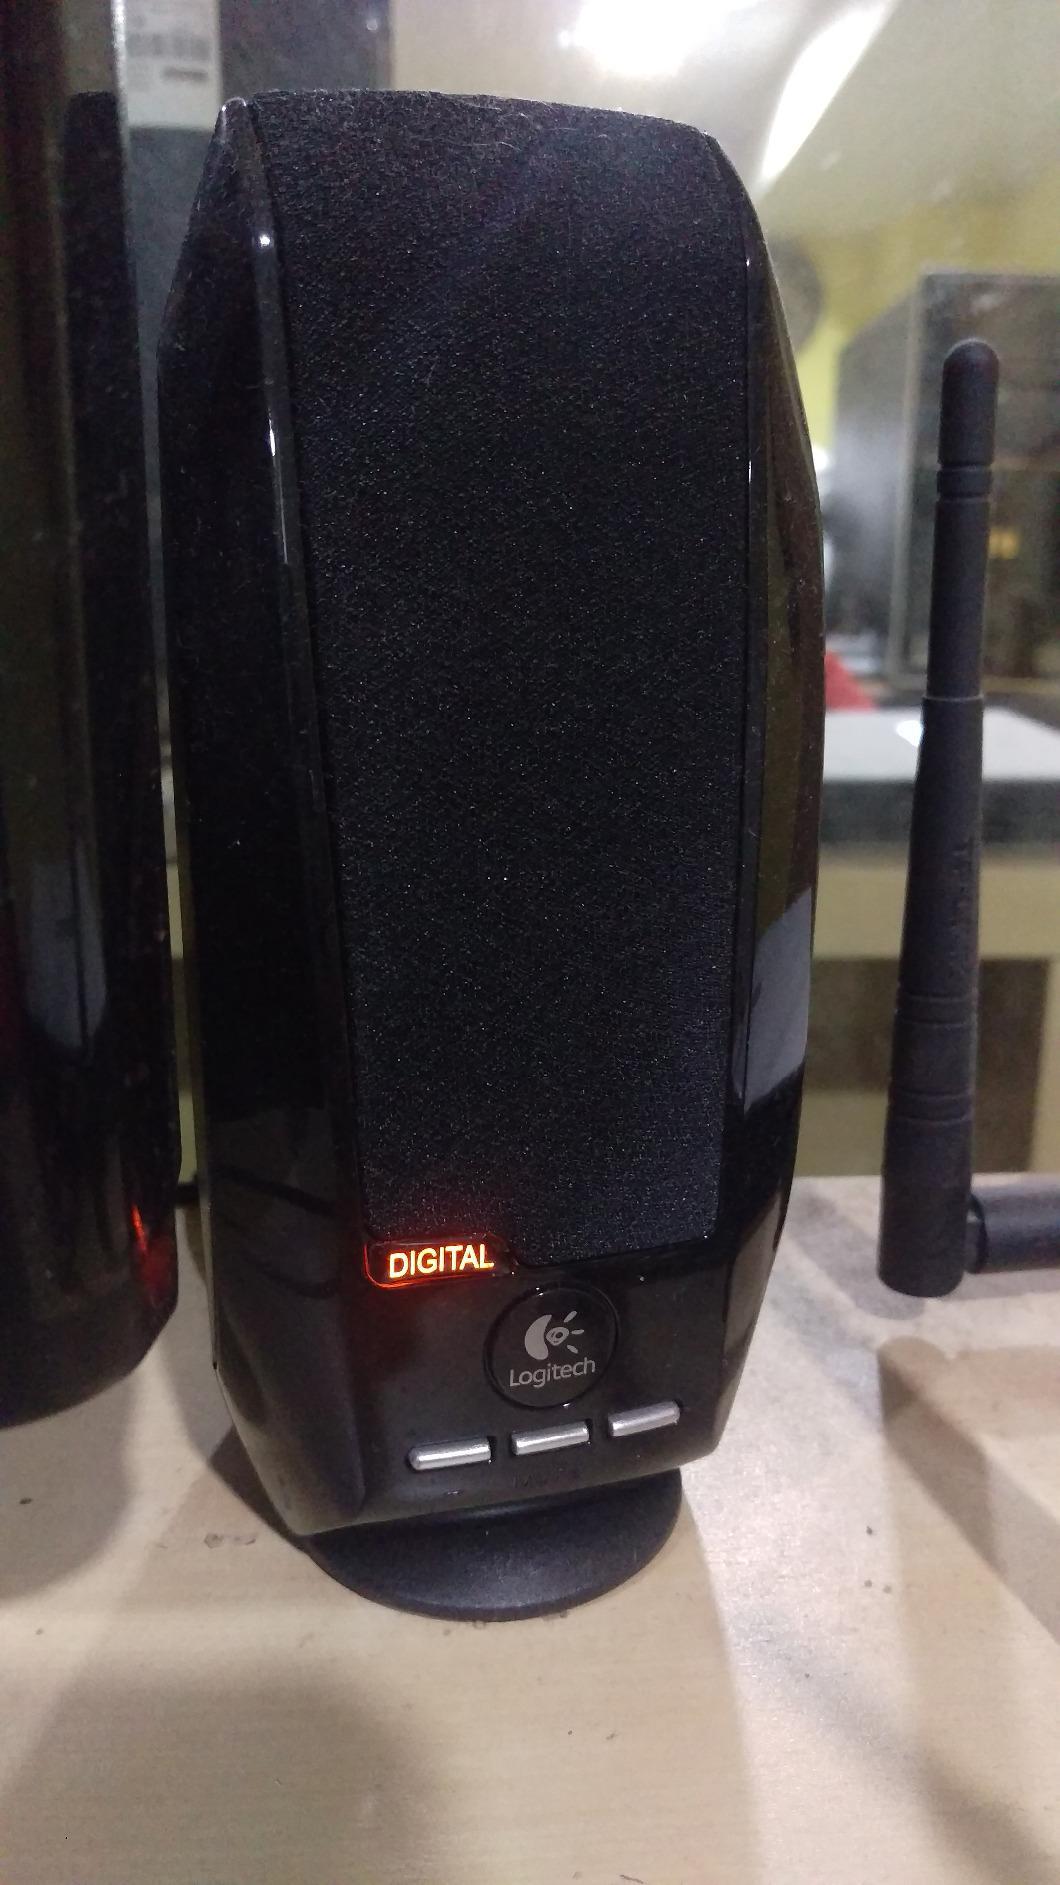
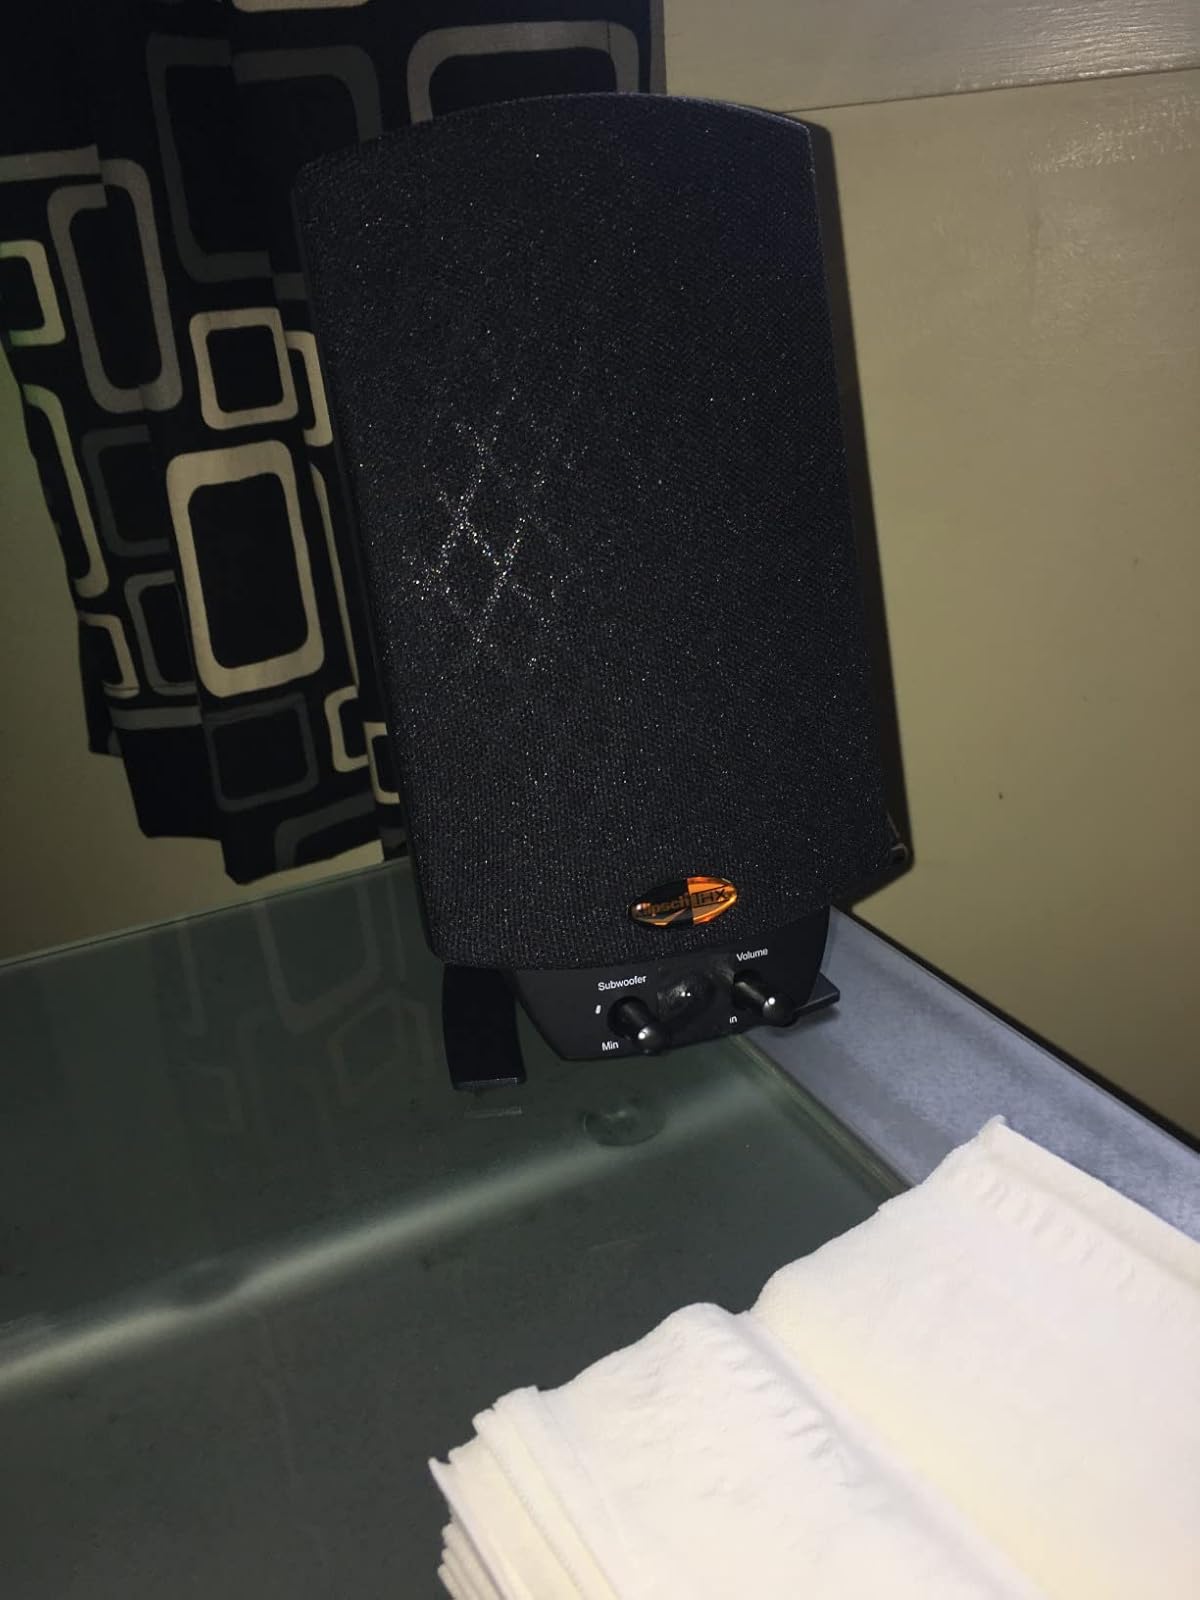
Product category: speaker
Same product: no